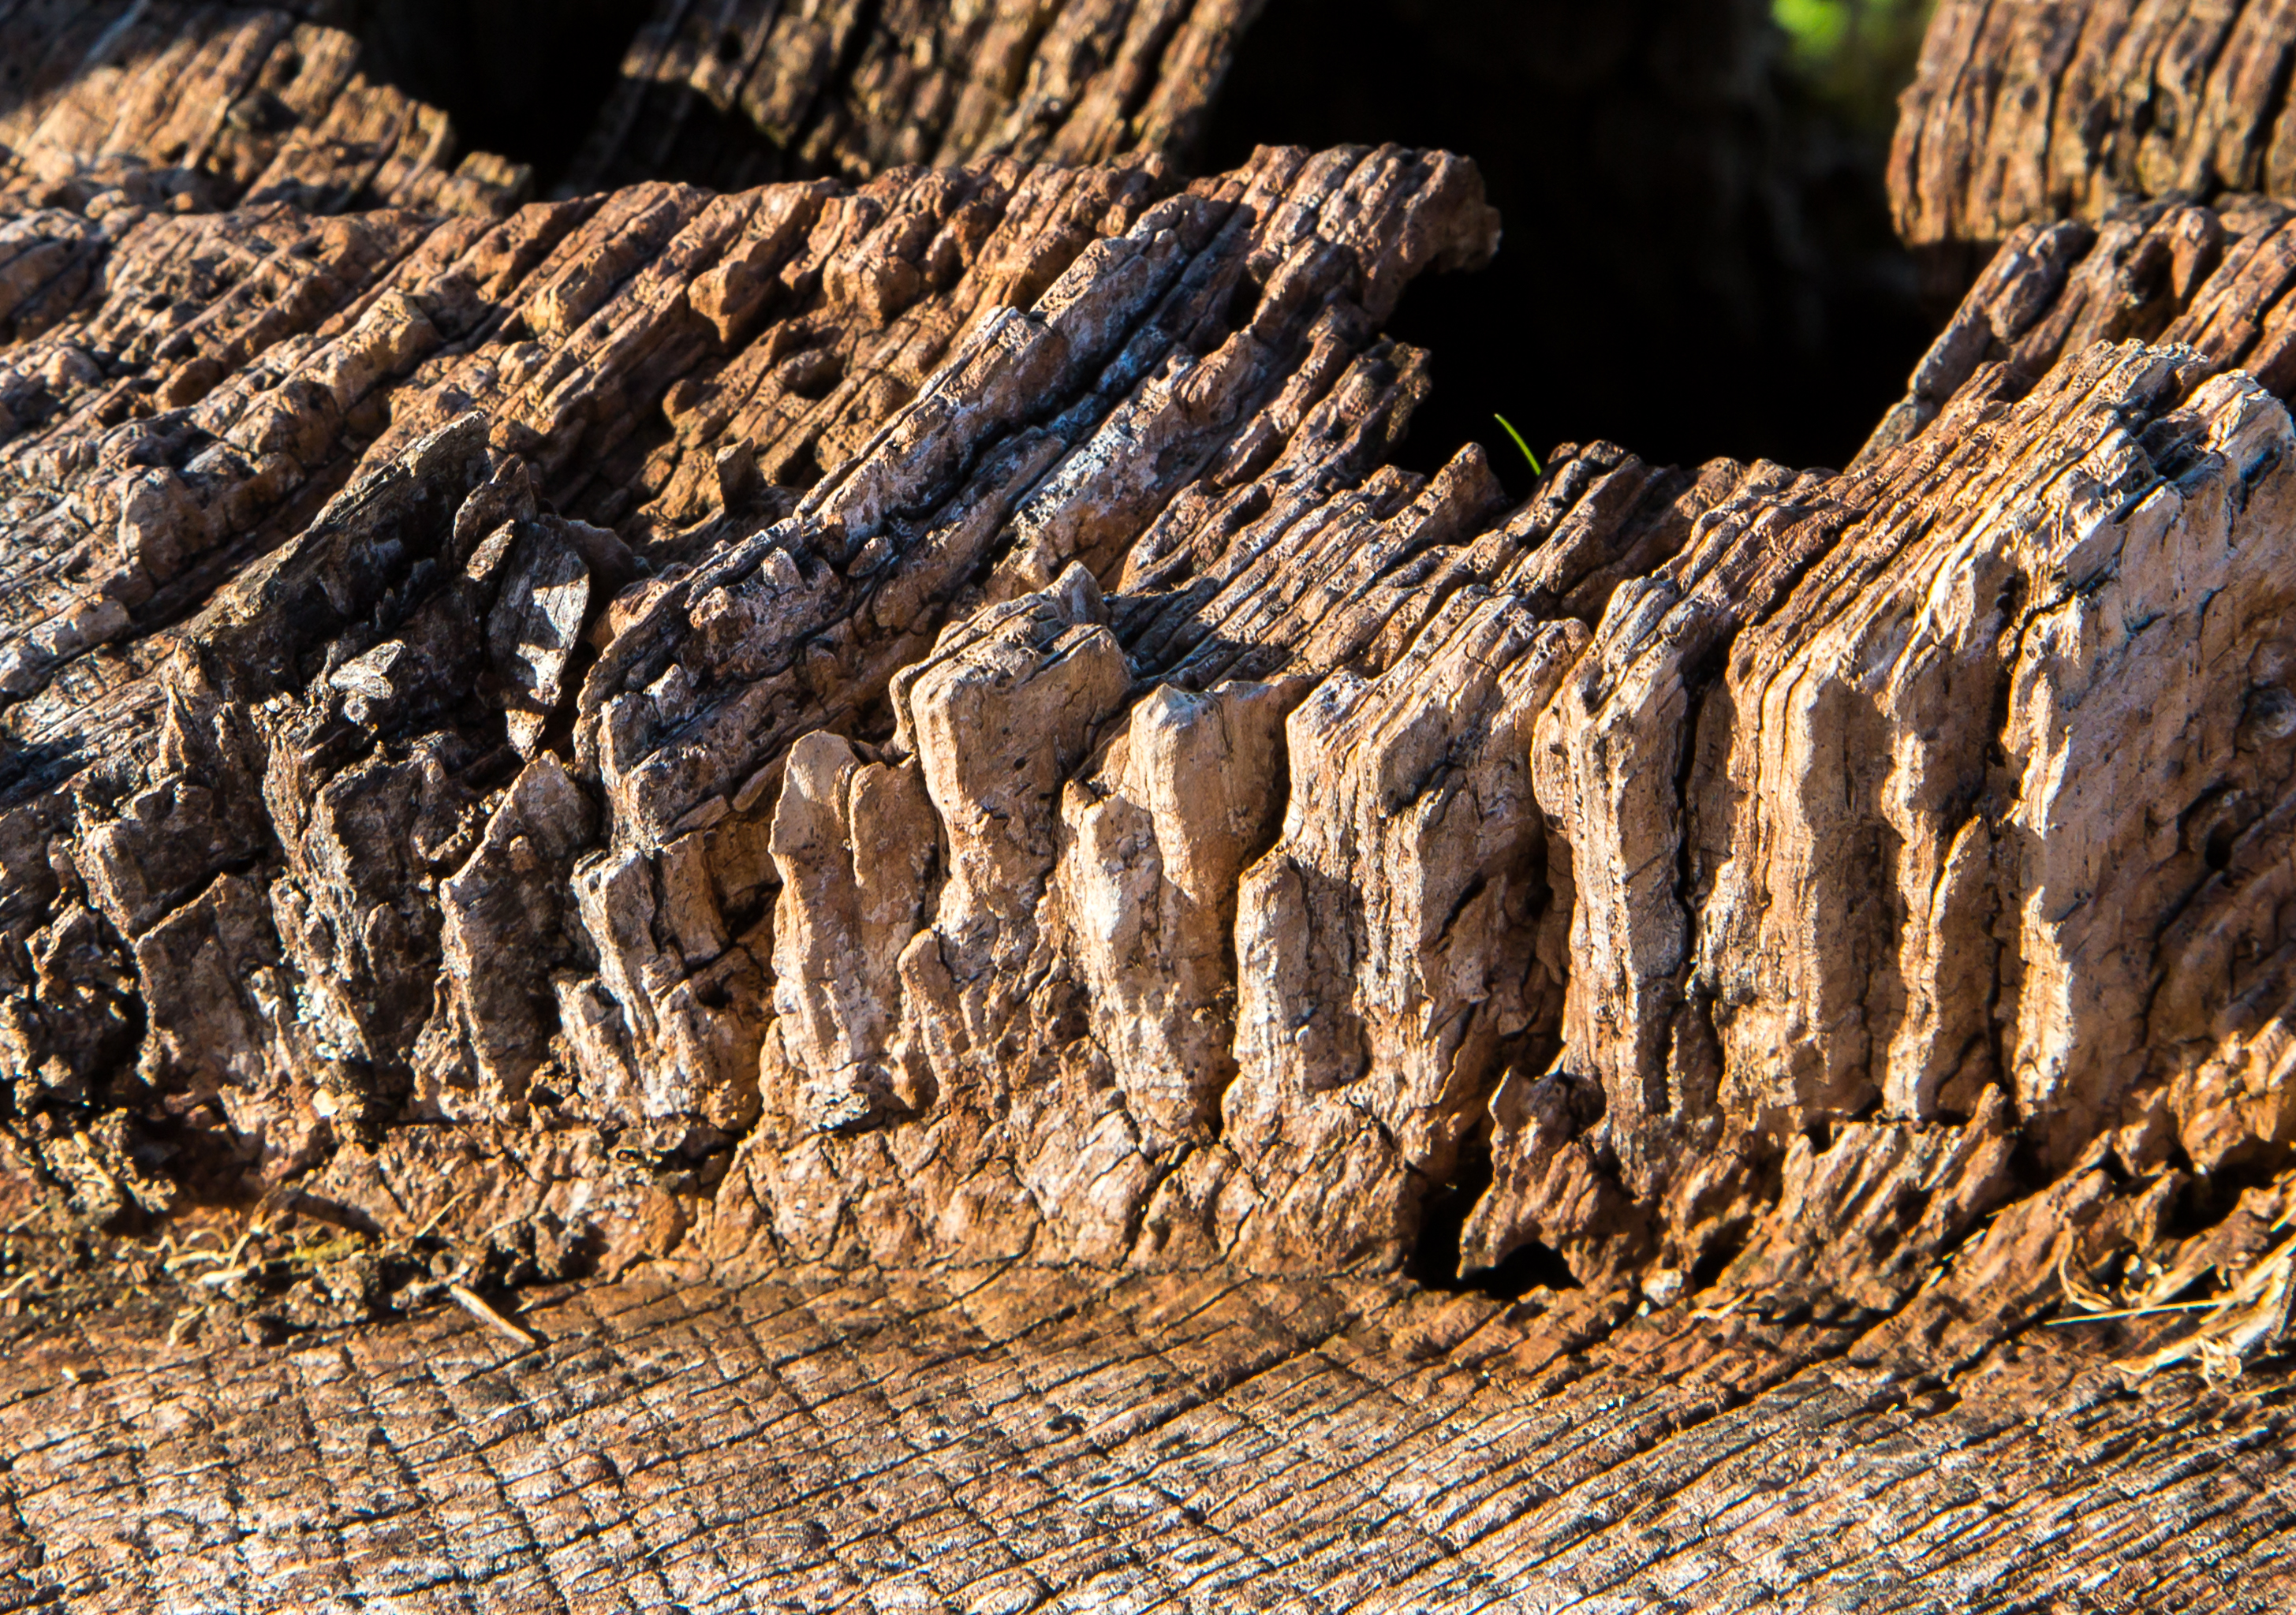
tree, nature, rock, wood, stump, trunk, formation, wildlife, macro, soil, material, geology, organic, willamettevalleyoregon, fortyamhillstatepark, ancient history